Baptistère de Saint Louis

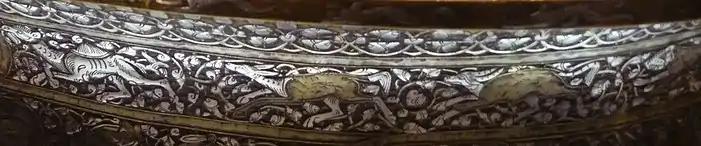
Detail of the frieze.

The medallions of the inner frieze work in pairs. Medallions I and III each have in their center a shield left blank until 1821, and then covered with a coat of arms and surrounded by plant motifs where five five-petalled flowers inlaid with gold can be seen. A frieze of plant motif encircles the whole. Medallions II and IV present a similar throne scene: a person, wearing a tripartite crown and an inscribed cup, sits at the eastern on a striped throne, inscribed on the upper part and supported by two lions with gold necklace; on either side of the throne stands a standing man who holds, for the one on the left, a written writing-board, and for the one on the right, a sword. These standing figures are dressed in a long mantle, and probably received a headdress in the form of a band, disappeared; on their boots are symbols: two dots and a drop. One of them (medallion II, on the left, bears a mustache, a goatee and dots on the face); the others are hairless. The face of one of the sovereigns (Medallion II) has disappeared; the other (medallion IV) also has a mustache and goatee, as well as a monobrow.